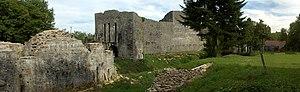
Château de Présilly, (Classé, 1955) This building is classé au titre des Monuments Historiques. It is indexed in the Base Mérimée, a database of architectural heritage maintained by the French Ministry of Culture,
Cet article recense les monuments historiques du département du Jura, en France.
Présilly est une commune française située dans le département du Jura, en région Bourgogne-Franche-Comté.
Cet article recense les monuments historiques français classés en 1955.